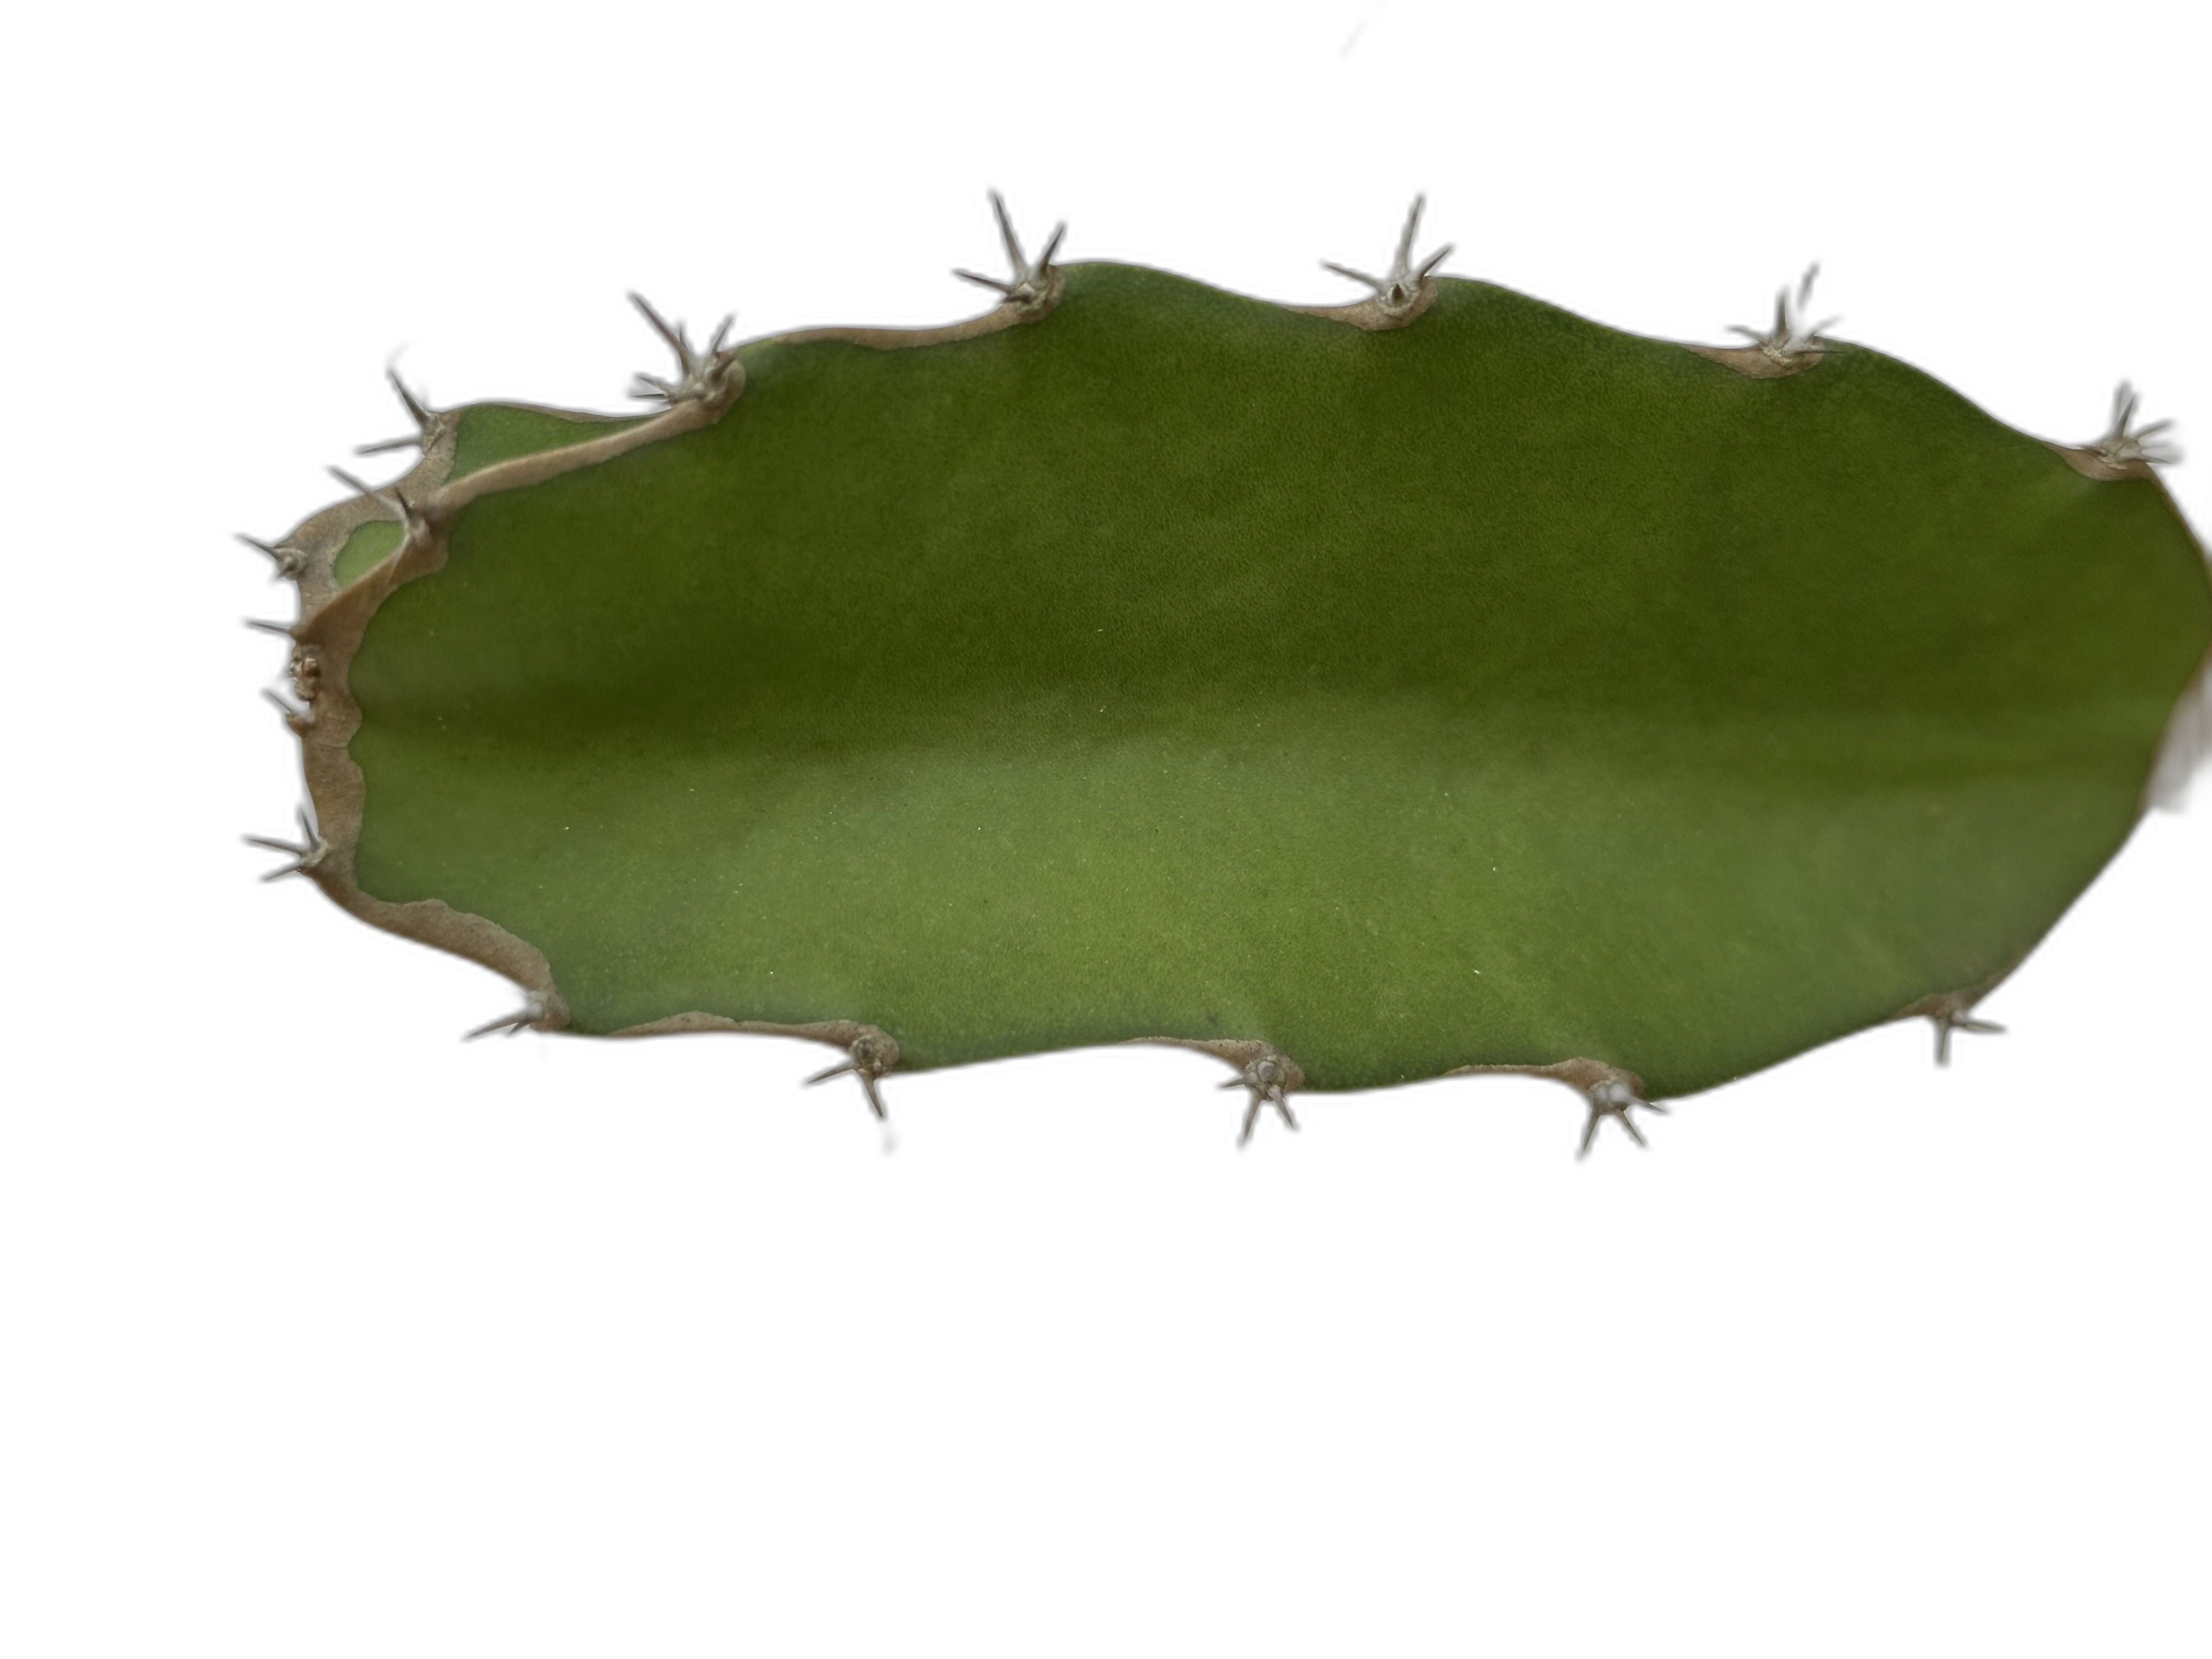
Label: Good leaf